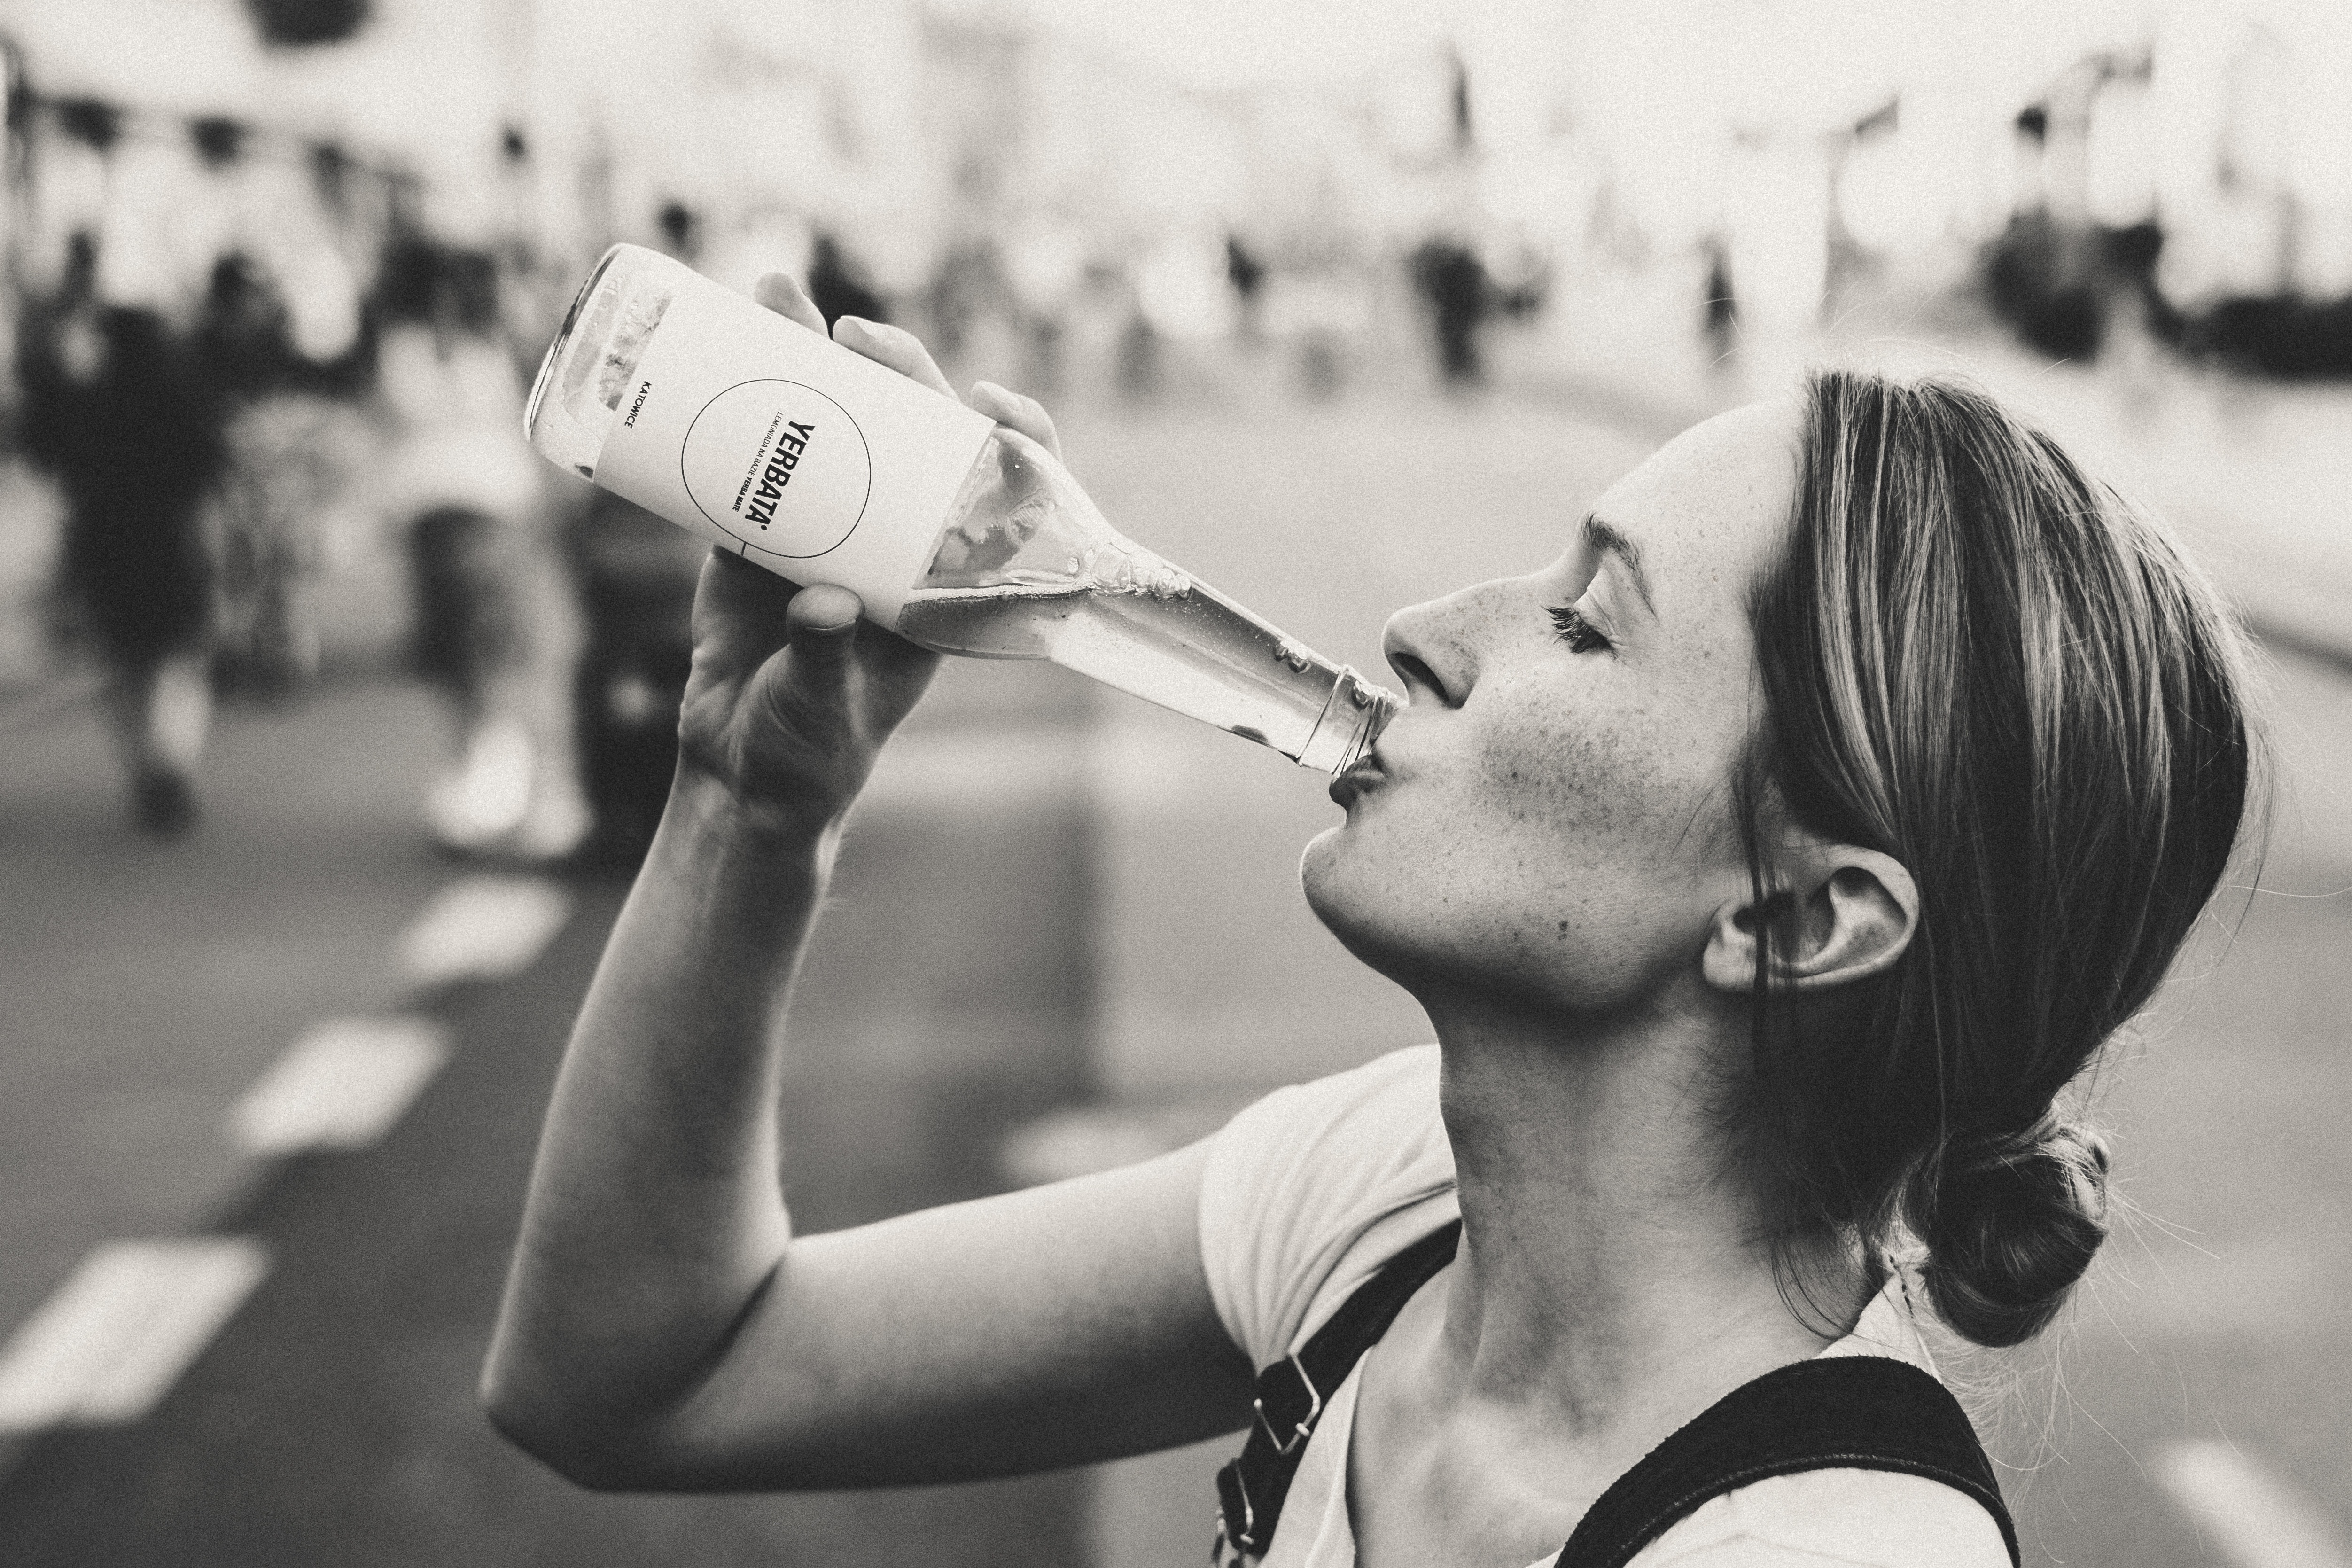
white, water, photograph, black and white, monochrome, snapshot, monochrome photography, megaphone, photography, drink, drinking, happy, smile, street, style, portrait photography, drinkware, road